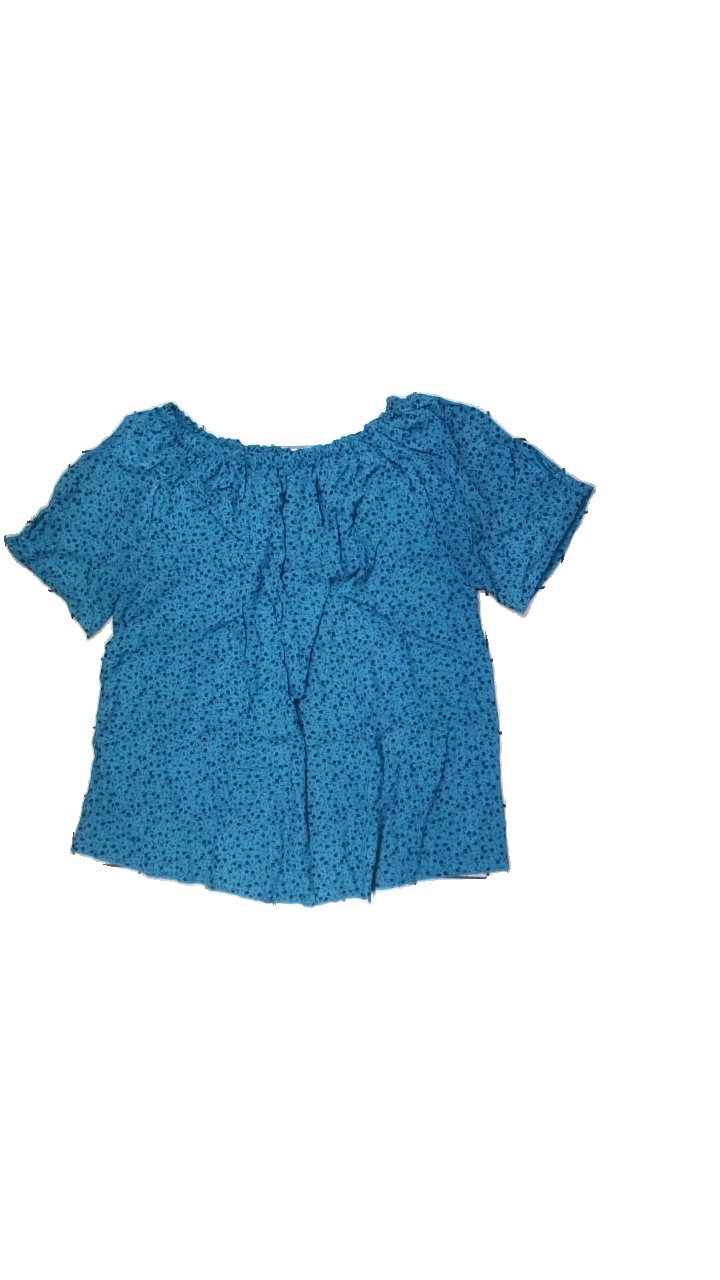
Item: Top (Ladies)
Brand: Missing
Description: blommig topp
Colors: Blue, Purple, Red, Green
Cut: Regular
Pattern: Floral print
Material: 100% viscos
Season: All
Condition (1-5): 4
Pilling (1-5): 5
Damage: ljusa fläckar
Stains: Minor
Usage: Reuse
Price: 50-100